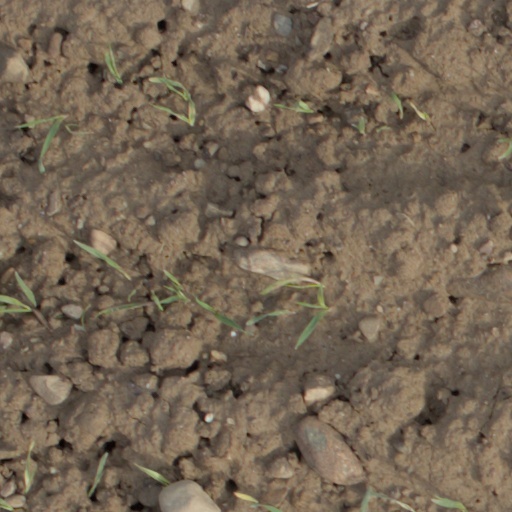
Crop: wheat